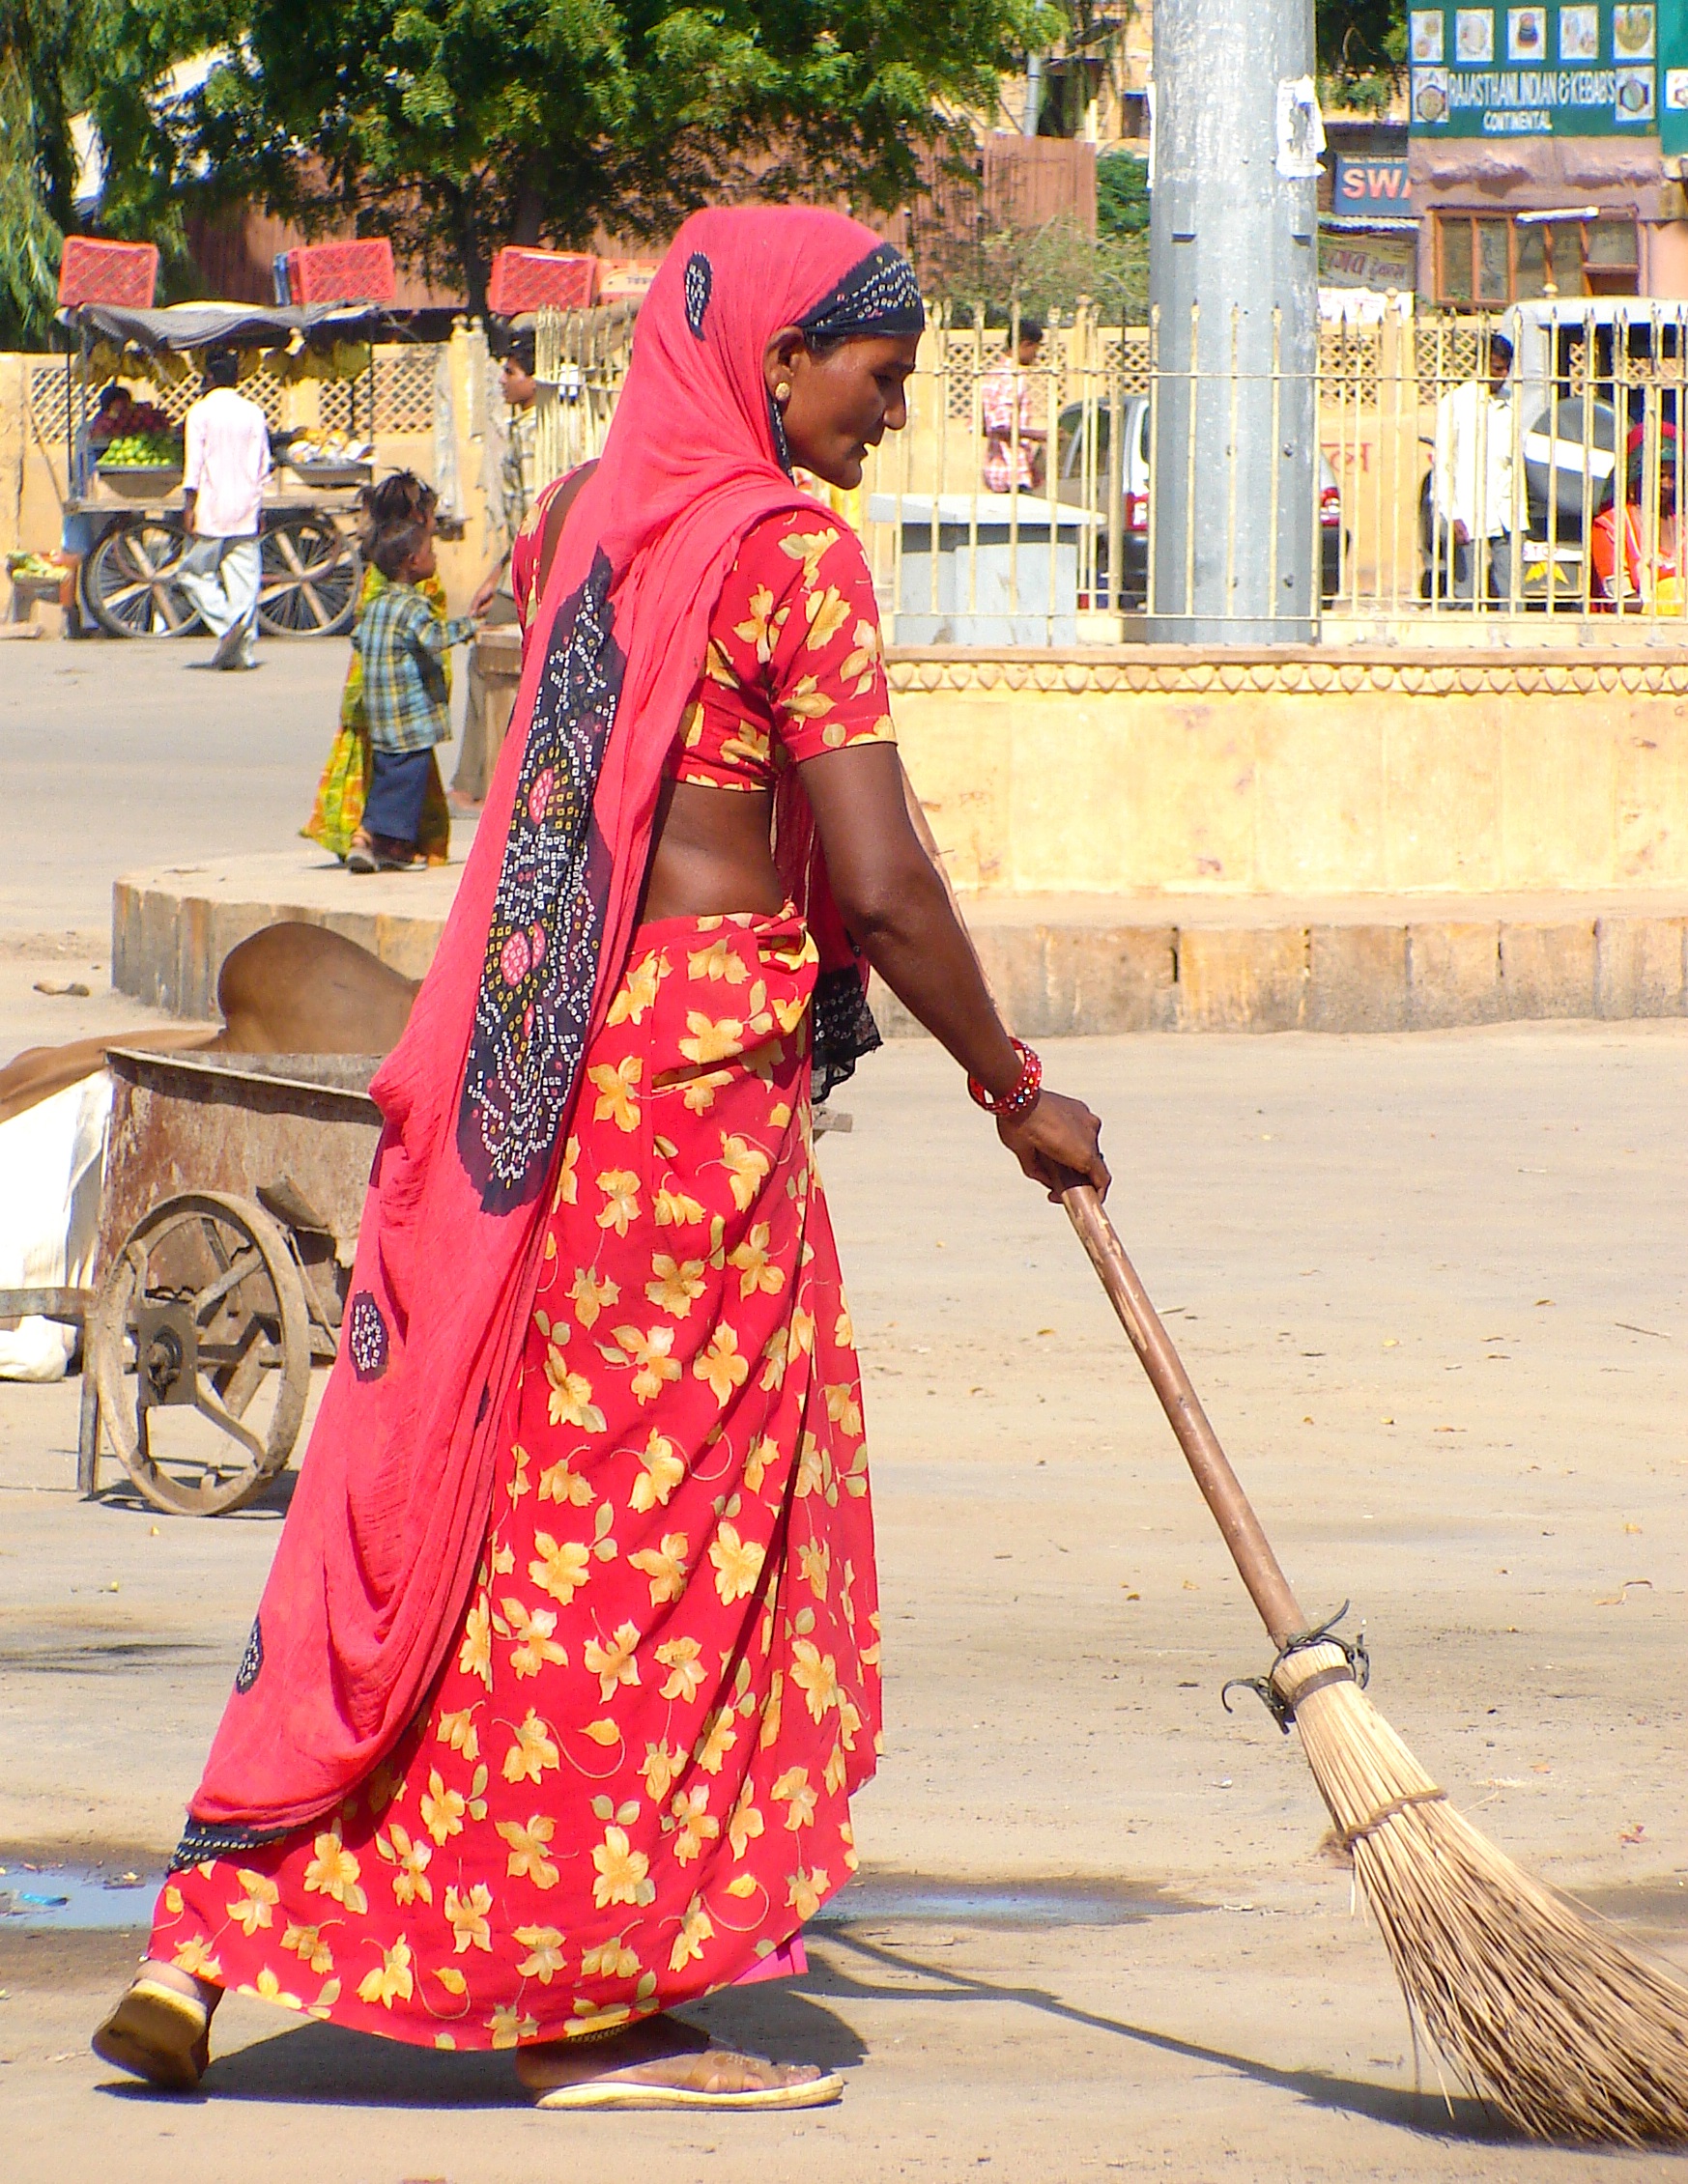
travel, pattern, clothing, art, temple, sari, tradition, indian, rajasthan, abdomen, matador, jaisalmer